Nordre Ekre

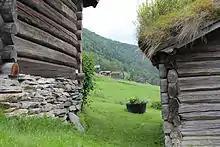
Søre Ekre glimpsed between Aurbua to the left and Eldhuset (the bakehouse) at Nordre Ekre

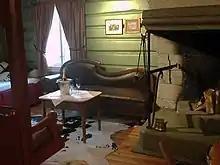
The green room

Nordre Ekre has roots dating back to the Iron Age. At that time there was only one Ekre-farm. In the 14th century this farm was a meeting place for things (assemblies) and court proceedings.